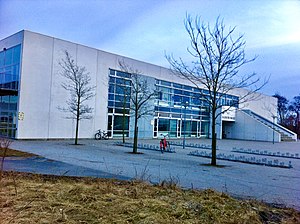
Hadsund Skole
Hadsund Skole
Hadsund Skole. Stadionvej 5, 9560 Hadsund.
Hadsund Skole er en folkeskole beliggende i Hadsund i Mariagerfjord Kommune. Skolen har klasser fra børnehaveklasse til niende klasse med 750 elever fordelt på 28 klasser, og næsten 100 ansatte. Skolen er på 6000 kvadratmeter og blev indviet den 5. januar 2005. Skolen er en afdelingsopdelt skole, og hver afdeling har egen afdelingsleder. Klasselokalerne i udskolingsafdelingen har døre direkte ind til naboklassen, hvilket muliggør samarbejde med elever og lærere fra naboklassen i undervisningen. I alle klasselokaler er der interaktive tavler og trådløs IT-dækning til elevernes computere.